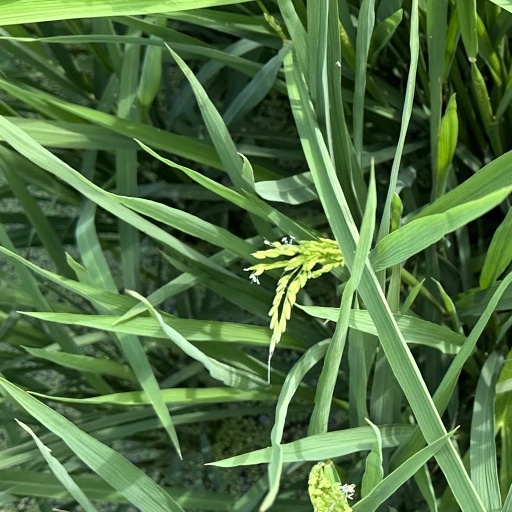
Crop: rice